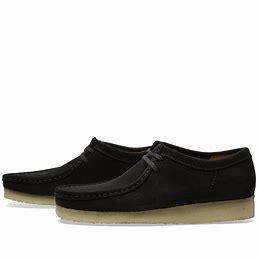
Brand: Clarks
Model: S Wallabee